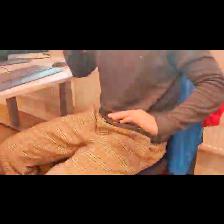
Label: Human